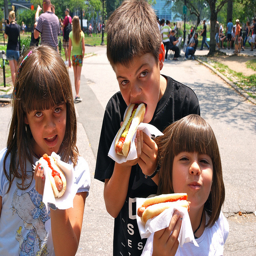
A group of young children eating hot dogs together.
A boy and two girls each have a hotdog to eat.
Two little girls and a tall boy all eating hot dogs on a small street.
A few children eating hotdogs on a road.
A trio of children take bites from hot dogs at an outdoor event.